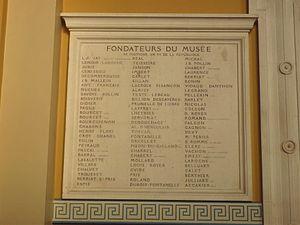
Plaque fondateurs du musée le 16 février 1798 posée dans l'ancien musée-bibliothèque de Grenoble à son ouverture en 1872.
Louis-Joseph Jay est un professeur de dessin né à Saint-Hilaire-de-la-Côte le 18 mars 1755 et mort à Vienne le 7 juillet 1836. Toute sa vie a été consacrée aux beaux-arts et son œuvre principale est la création du Musée de Grenoble, notifiée par un arrêté départemental du 16 février 1798.
Le musée-bibliothèque de Grenoble est un édifice culturel du XIXᵉ siècle situé place de Verdun à Grenoble. Achevé en 1870, il a accueilli jusqu'en 1970 la bibliothèque municipale de Grenoble et jusqu'en 1992 les collections du musée de Grenoble.